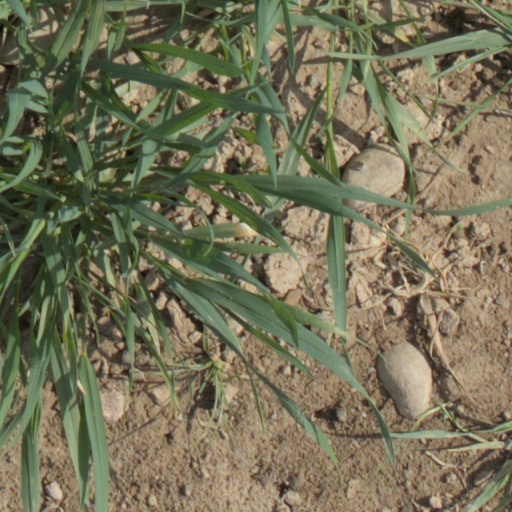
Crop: wheat